Dentine bonding agents

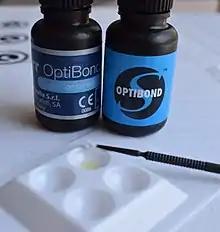
All-in-one self-etch adhesive and a single component universal adhesive, used in the adhesion of direct and indirect dental restorations

Also known as a "bonderizer" bonding agents (spelled "dentin bonding agents" in American English) are resin materials used to make a dental composite filling material adhere to both dentin and enamel.